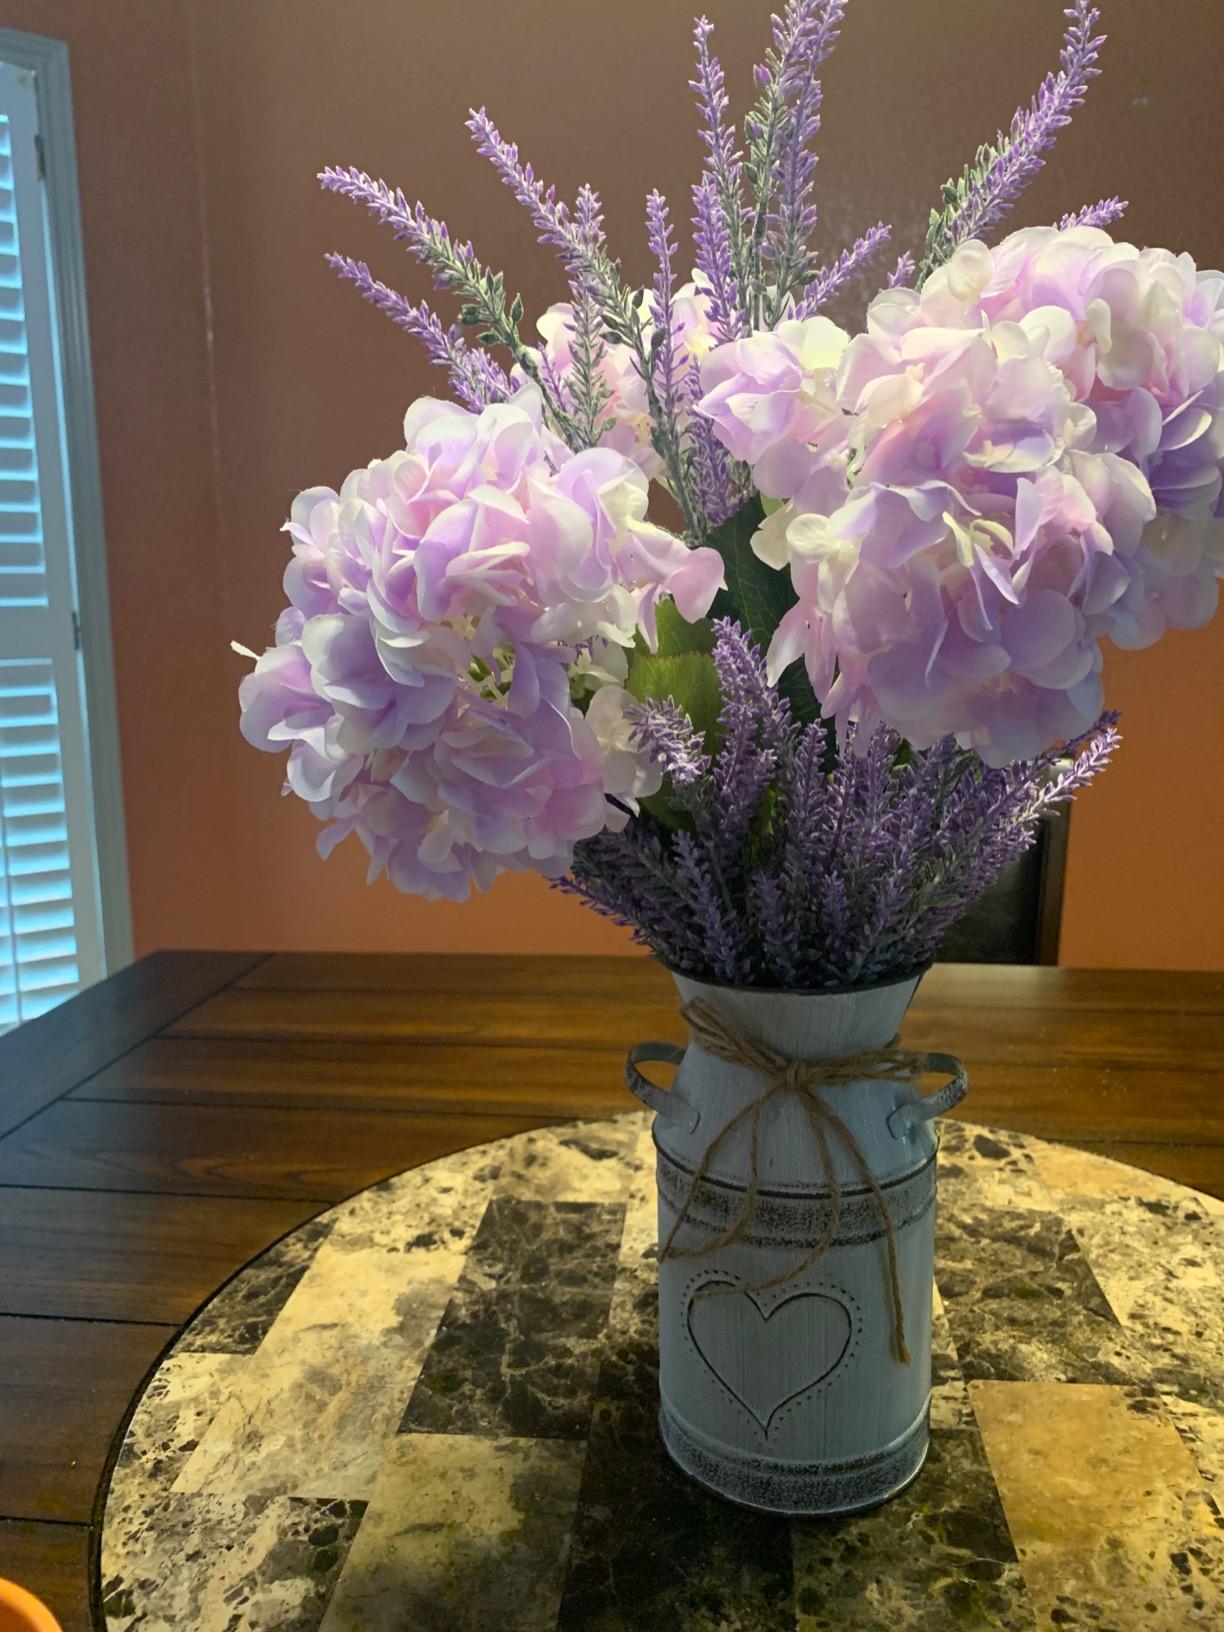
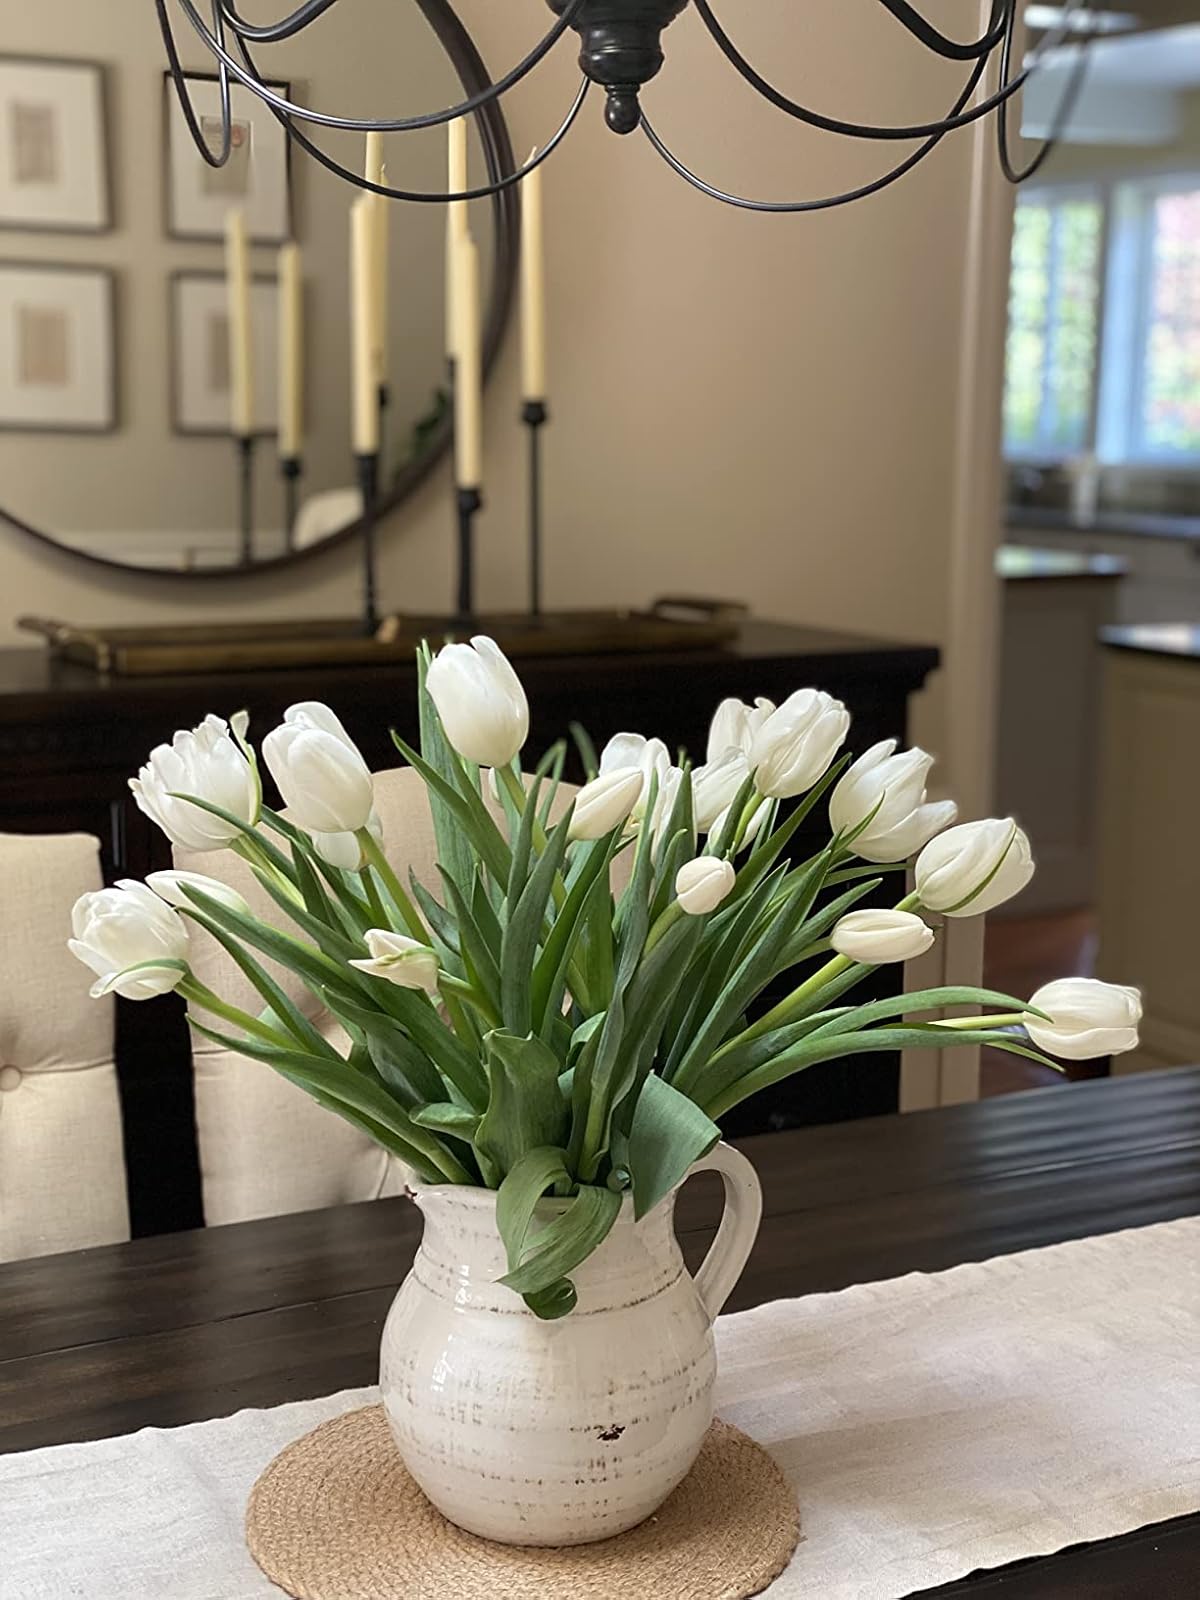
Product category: vase
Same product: no